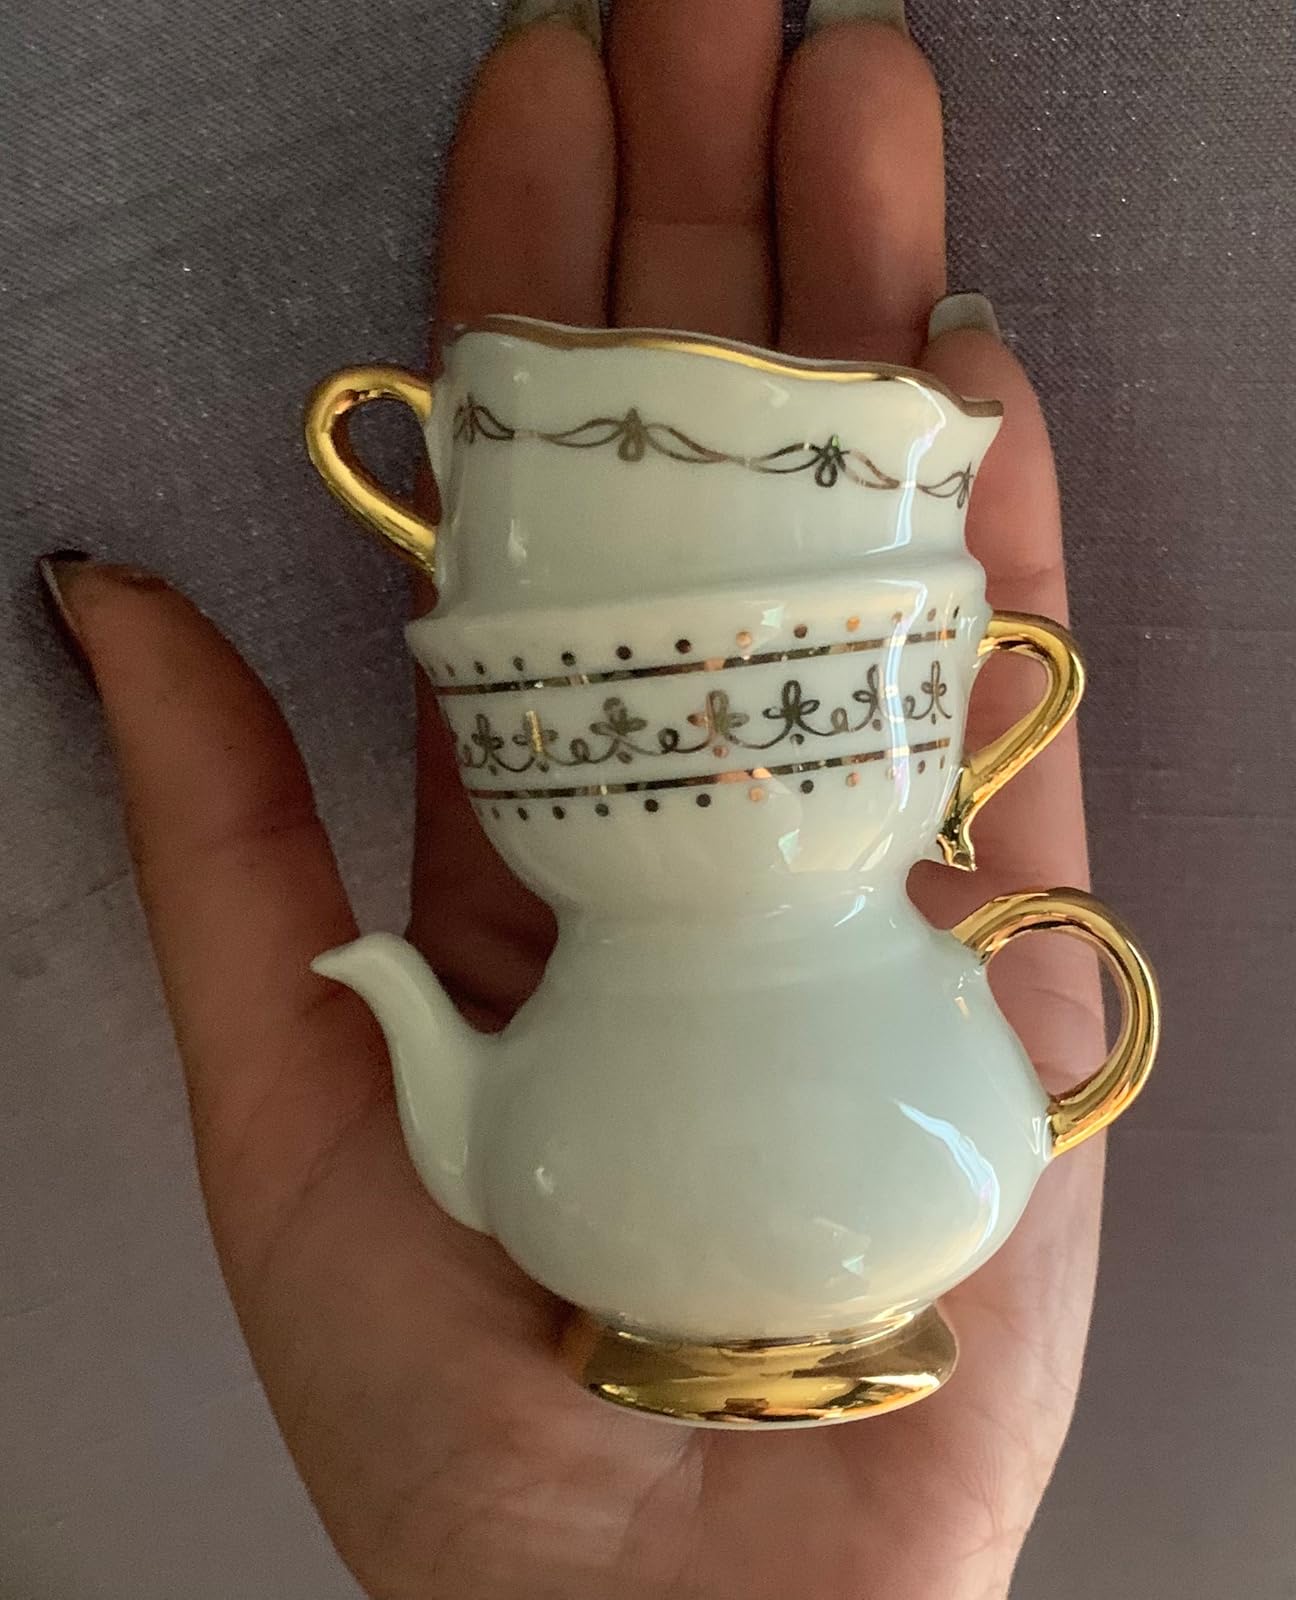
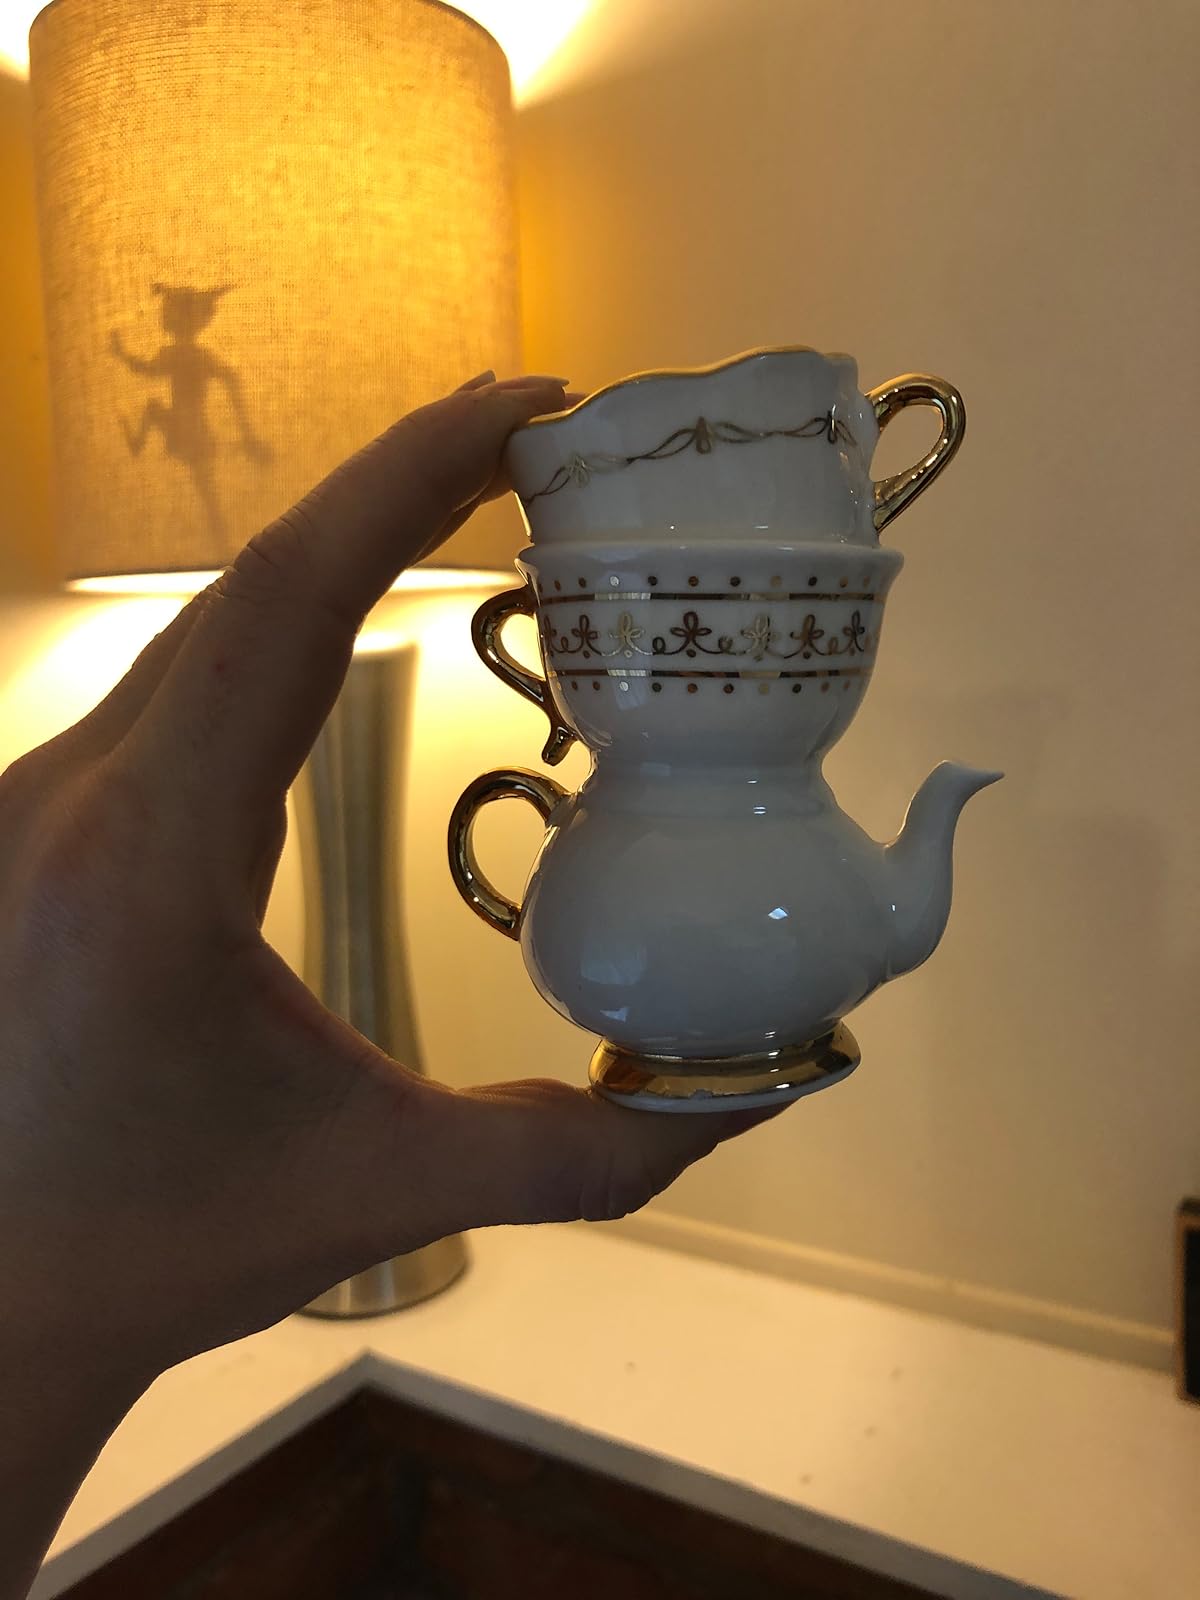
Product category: vase
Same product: yes